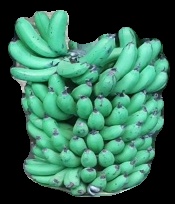
Variety: pachbale
Grade: grade1